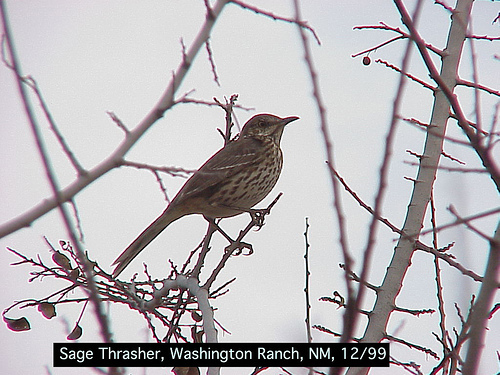
the bird has sharp and pointed beak with brown crown and nape, and brown tarsus and feet.
this bird has a black and gray speckled breast, long black retricles and a round, black crown.
a small bird with a brown head and back, with brown and cream speckles covering its throat, breast and belly.
a bird with a long brown tail, long brown legs, and a pointed beak.
bird with brown beak, tarsus and feet, gray wings, crown and nape, black eye and white belly and abdomen
this particular bird has a white belly and breast and brown secondariesthe bird has a black bill, small black eyering, and spotted belly.
this bird is brown with white and has a long, pointy beak.
this particular bird has a belly that is gray with black spots
this bird has wings that are brown and has a spotted belly
Species: Sage Thrasher